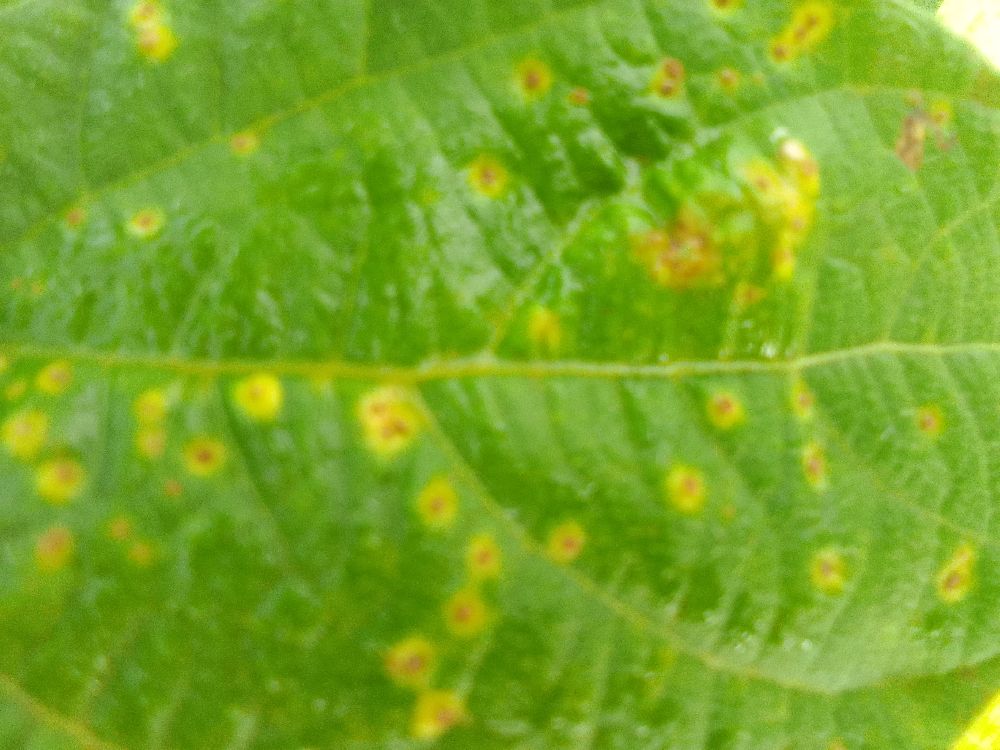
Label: anthracnose